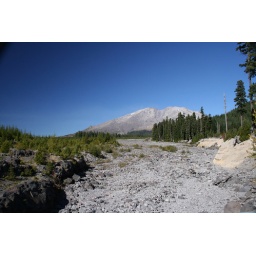
You can see the notch left in the mountain when it exploded. The dry bed was a lava flow.